N700 Series Shinkansen

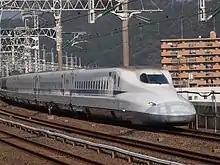
JR-West N700-5000 series set K6, January 2016

The 16-car N sets were operated by JR-West on Tokaido and Sanyo Shinkansen services. The first set, N1, was delivered in June 2007, entering service on 1 July 2007. 16 sets were in service by April 2014.